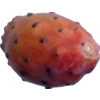
Label: cactus_fruit_red